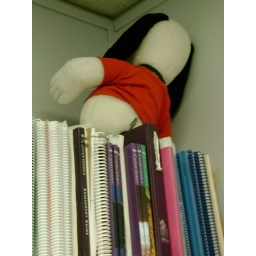
Somehow Snoopy has ended up in the corner atop the books in the Literacy and Language Consultant's book shelves.